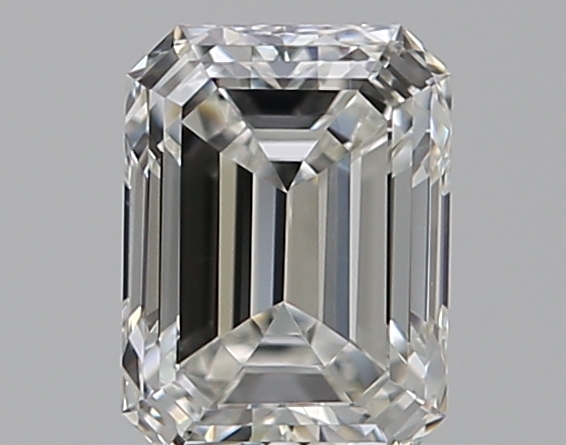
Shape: emerald
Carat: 0.5
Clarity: VVS2
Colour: H
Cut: EX
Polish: EX
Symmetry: GD
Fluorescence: N
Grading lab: GIA
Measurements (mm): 5.19 x 3.85 x 2.64